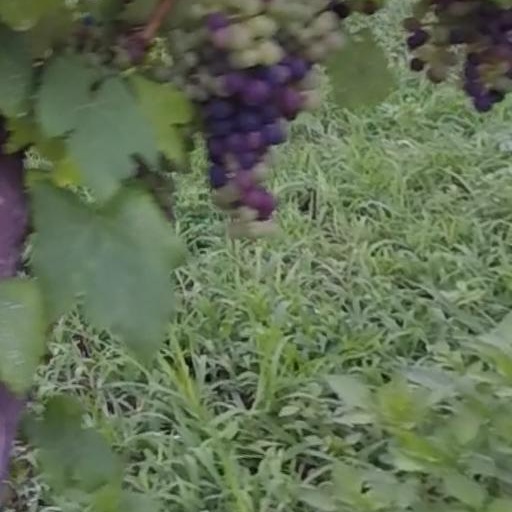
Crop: grape